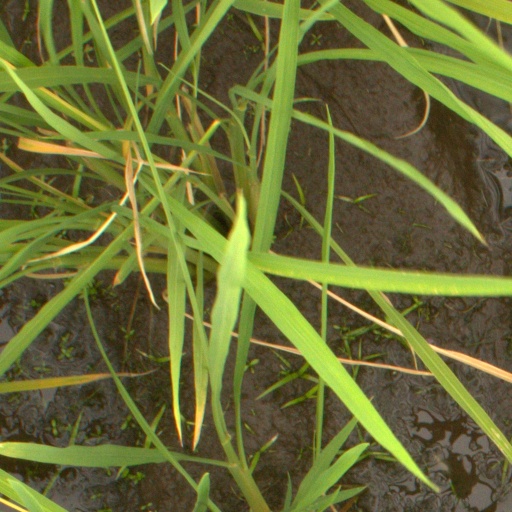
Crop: rice